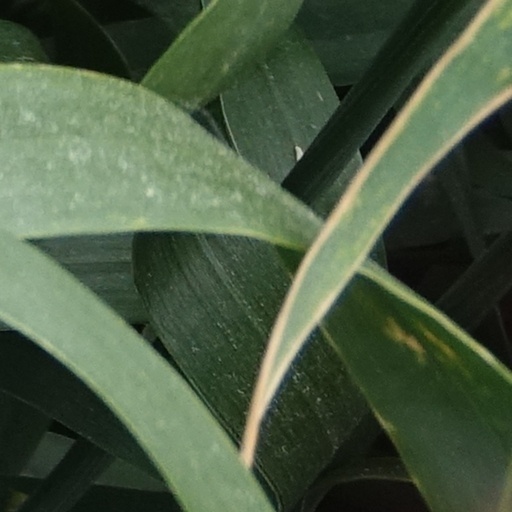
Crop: wheat